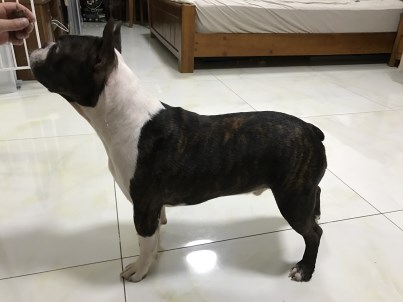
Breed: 1121-n000002-French_bulldog